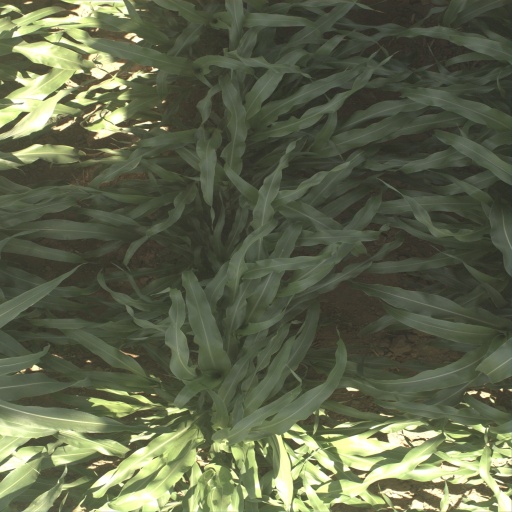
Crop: sorghum